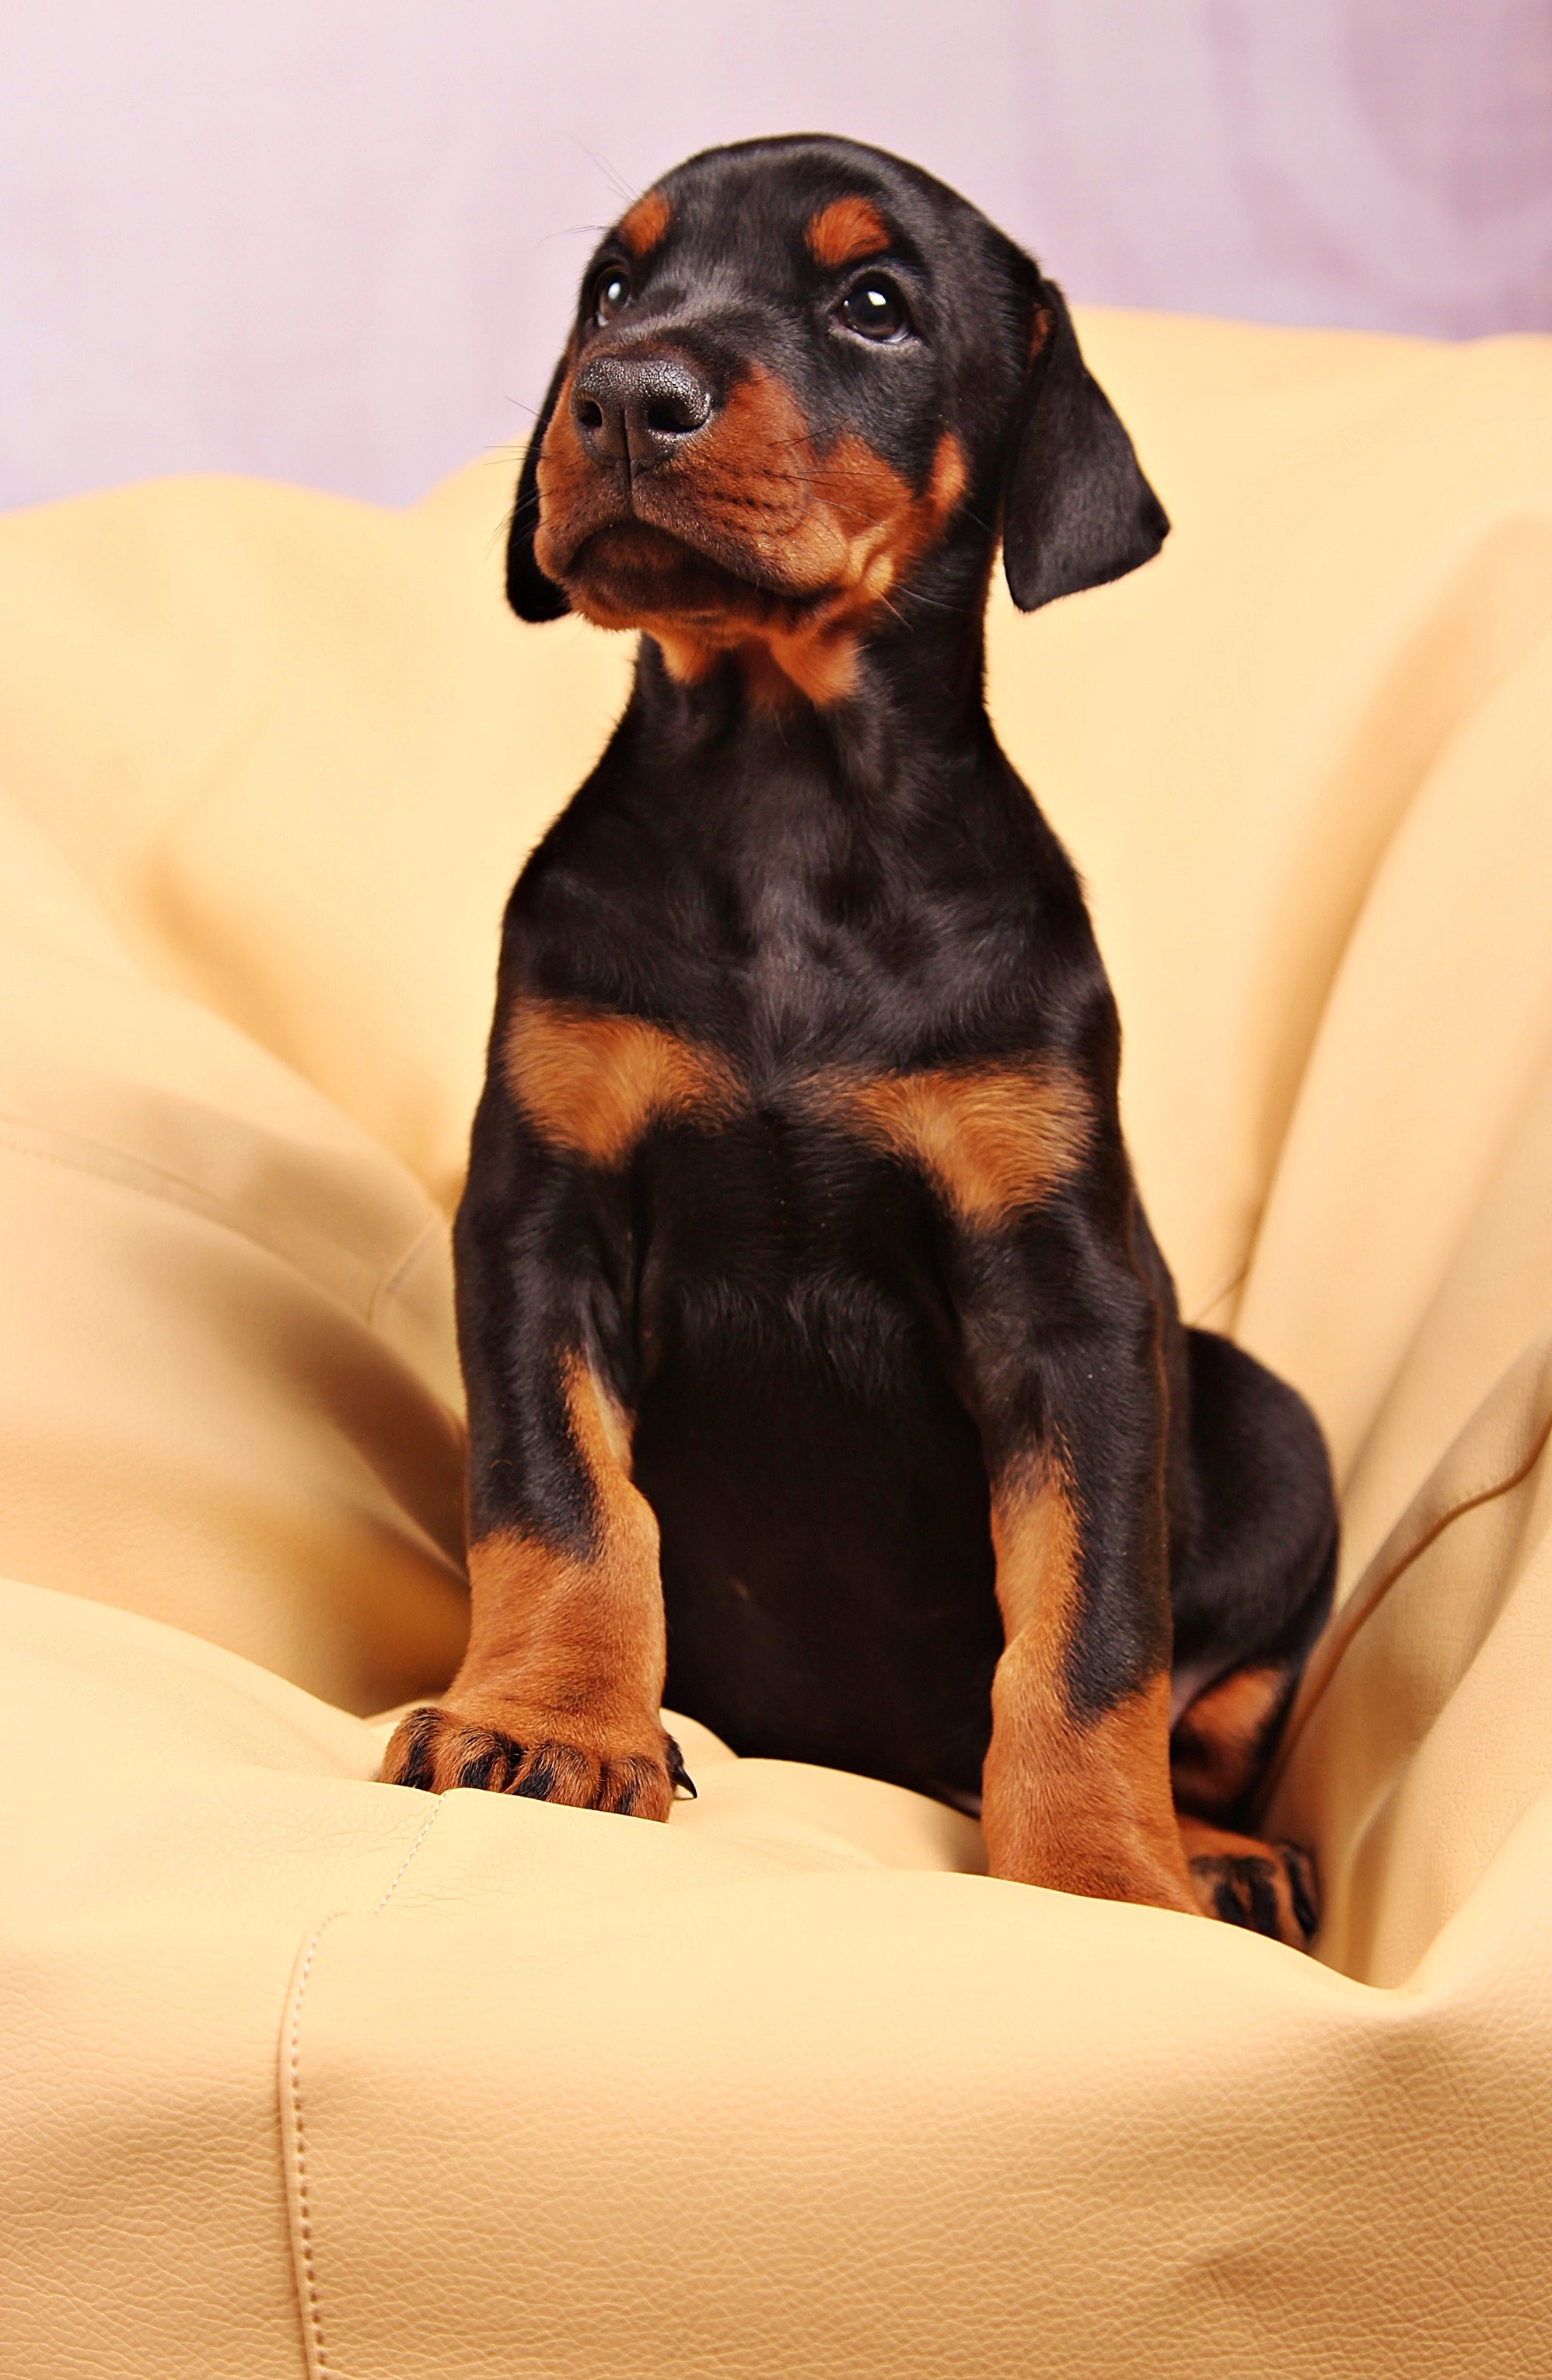
puppy, dog, animal, canine, mammal, pets, vertebrate, dog breed, doberman, guard dog, german pinscher, pinscher, miniature pinscher, dog like mammal, dobermann